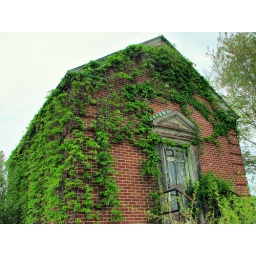
one room red brick building . near lock haven , PA